Baltimore and Ohio Railroad

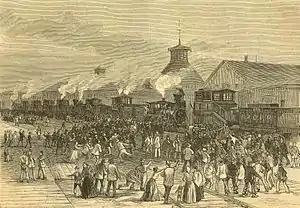
Blockade of engines at Martinsburg, West Virginia, during strike in 1877

As the B&O built the main line west to Parr's Ridge, near Mount Airy, Maryland, it had limited information about the capabilities of steam locomotives; at the time, the line had three, the "York, Atlantic," and the "Franklin." When planning the extension to Sandy Hook, Maryland, and then Harpers Ferry, the company was uncertain if the engines' metal wheels would grip the metal rails sufficiently to pull a train up to the top of the ridge. The railroad decided to construct two inclined planes, one on each side of the ridge, along which teams of horses, and perhaps steam-powered winches, would assist pulling the trains uphill. The planes, about a mile long on each side, quickly proved an operational bottleneck. Before the decade of the 1830s ended, the B&O built a alternate route that became known as the Mount Airy Loop. The planes were quickly abandoned and forgotten, though some artifacts survive to the present.